Pathavi Pramanam

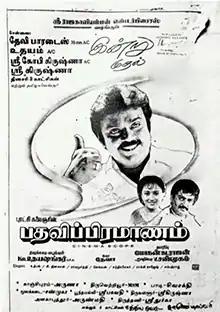
Theatrical release poster

Pathavi Pramanam is a 1994 Indian Tamil-language political satire film directed by K. R. Udayasankar in his debut. The film stars Vijayakanth, Vineetha, and Keerthana. It was released on 10 June 1994.